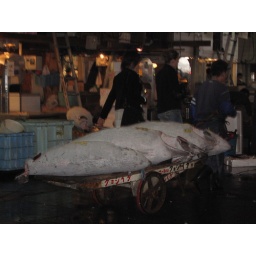
keep in mind we were at this fish market at 5:30 AM...